Southwark Towers

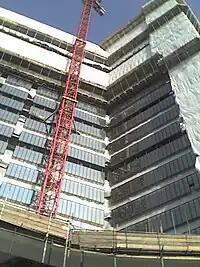
Under demolition

Completed in 1975, it was tall and had 25 floors in three wings. Southwark Towers was formerly the London office of Price Waterhouse before it merged with Coopers & Lybrand in 1998. The property attracted some political interest in the 1970s when the developer, Peachey Property Corporation ('PPC'), got into financial difficulties. It was subsequently alleged that the transaction to develop the property might not have been entered into on an arm's length basis and that there might have been an element of bounty or kindness from PPC to Price Waterhouse, who happened to be PPC's auditors. Department of Trade inspectors dismissed the allegations. In 1998 the building was acquired by Irvine Sellar, a property developer.